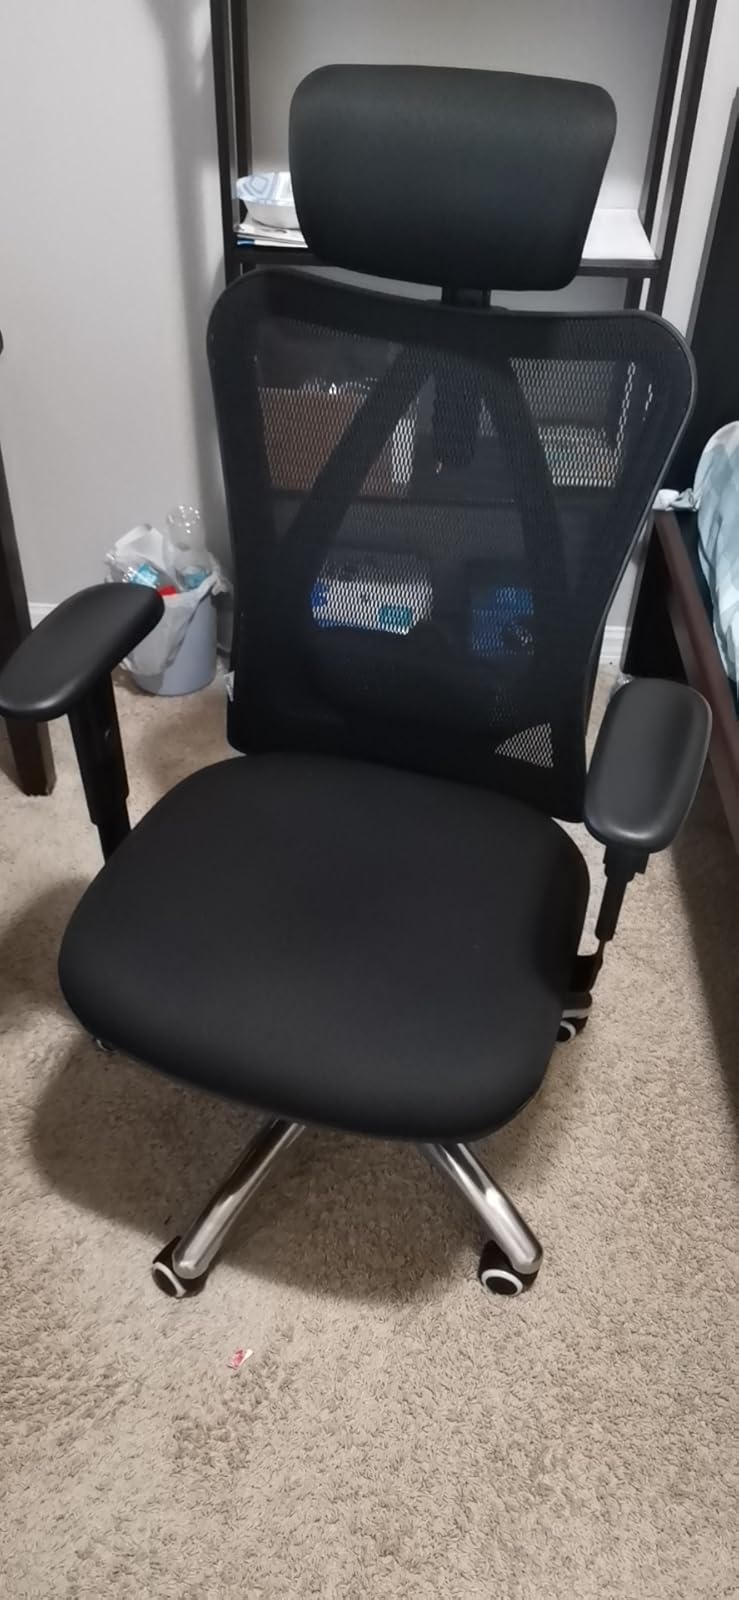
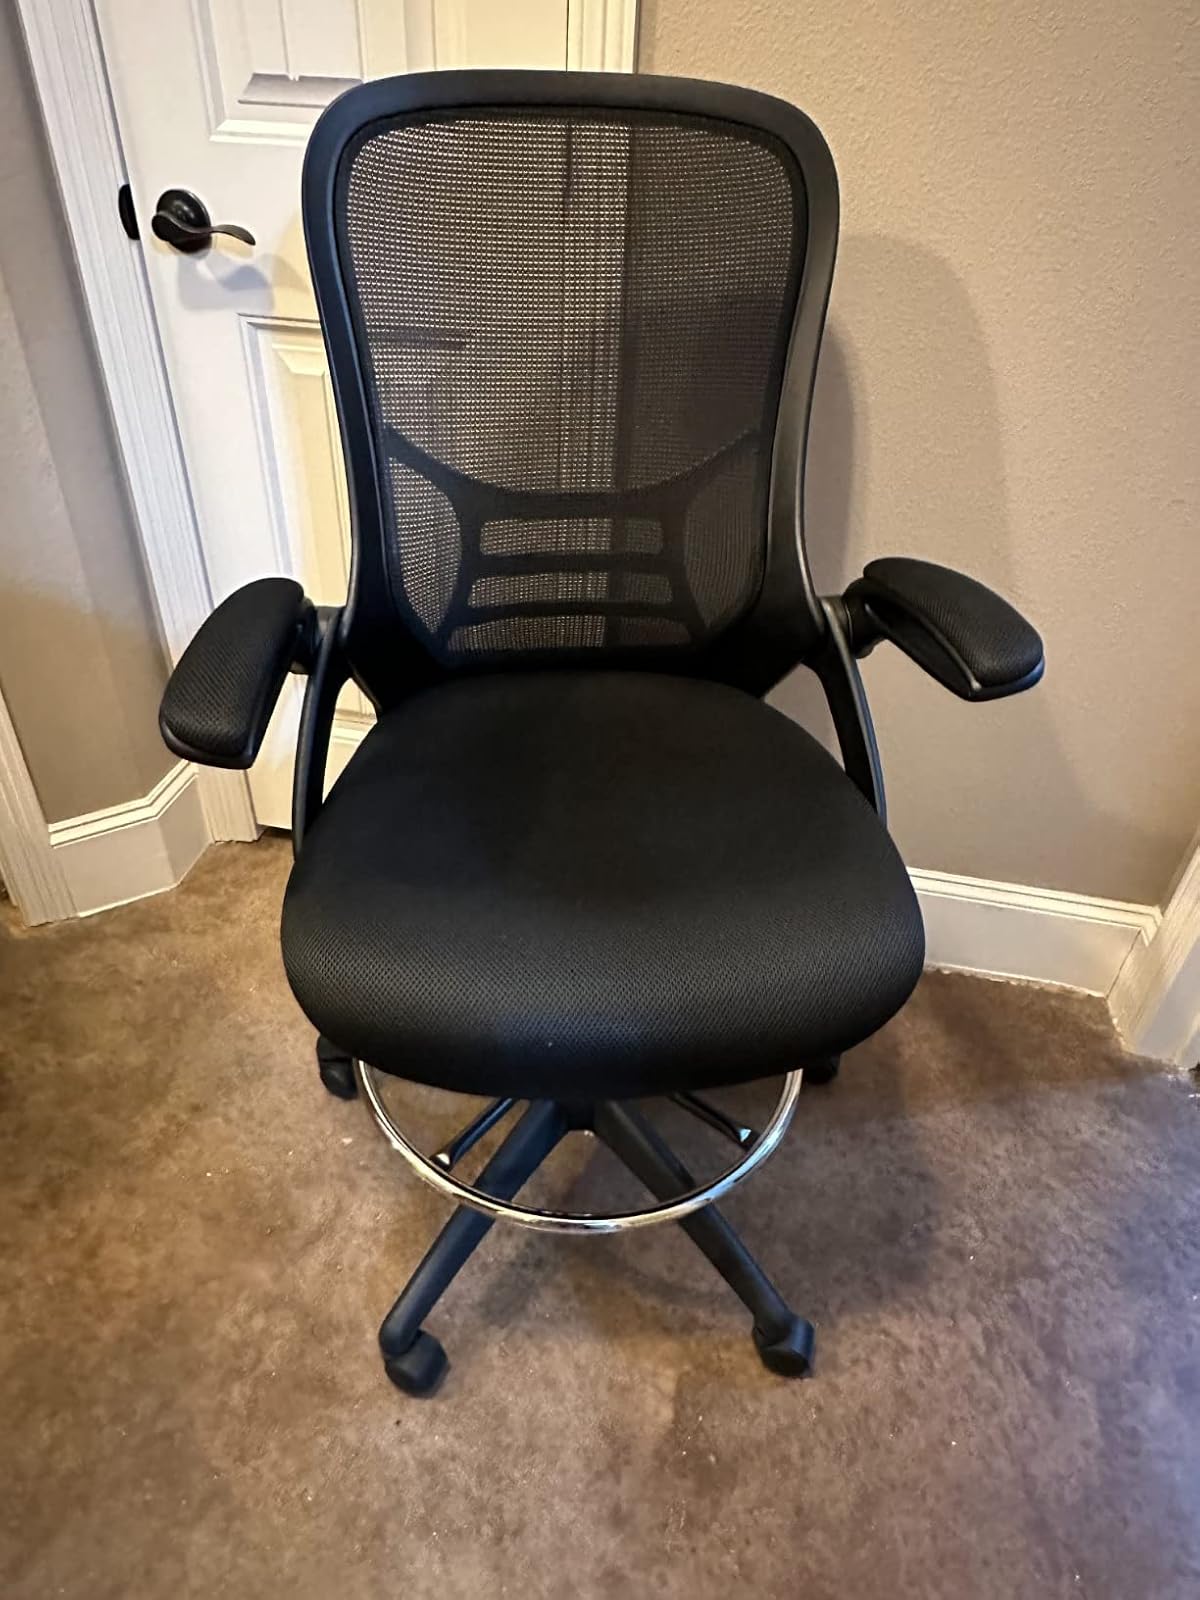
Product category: items_chair
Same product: no